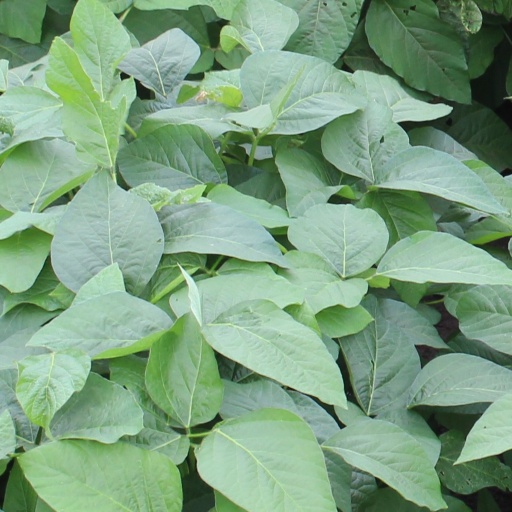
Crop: soybean